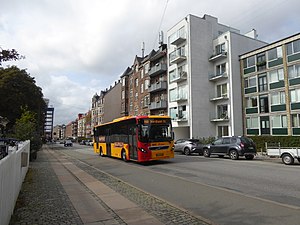
Linje 8A / Historie / Nedlæggelsen
Linje 8A på Valby Langgade fire uger før nedlæggelsen i 2019.
Linje 8A var en buslinje i København, der kørte mellem Nordhavn st. og Friheden st. Linjen var en del af Movias A-busnet og var udliciteret til Arriva, der drev den fra sit garageanlæg Ryvang. Med ca. 6,5 mio. passagerer i 2018 var den en af de mest benyttede af Movias buslinjer. Linjen var en tværlinje, der krydsede en række andre linjer både en og to gange undervejs. Den betjente Østerbro, Nørrebro, Frederiksberg og Valby.